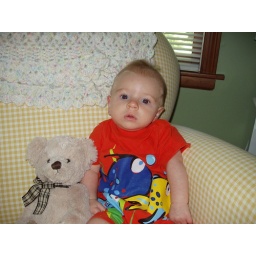
My bear in my chair